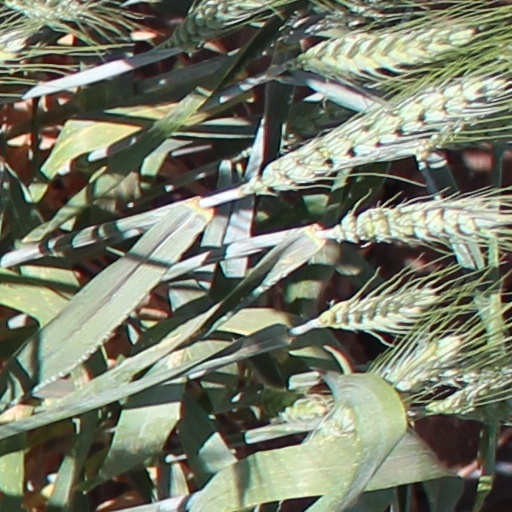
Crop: wheat